Vintage

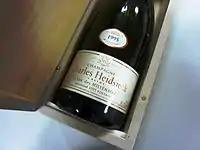
Vintage champagne

Wines of superior vintages from prestigious producers and regions will often command much higher prices than those from average vintages. This is especially the case if wines are likely to improve further with some age in the bottle. Some wines are only labeled with a vintage in better-than-average years, to maintain their quality and reputation, while the vast majority of wines are produced to be drunk young and fresh. In such cases, a vintage is usually considered less important. However, it can serve to protect consumers against buying a wine that would not be expected to improve with age and could be past its best, such as with Beaujolais nouveau, a wine style made to be consumed within months of its bottling.